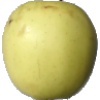
Label: Apple Golden 2